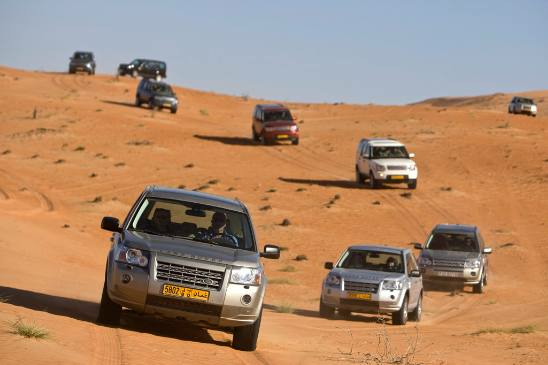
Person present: No